South African Class 12B 4-8-2

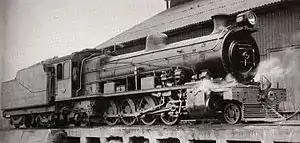
Class 12R no. 1931 at Port Elizabeth sheds, with Belpaire firebox, c. 1930

In 1920, the South African Railways placed thirty Class 12B steam locomotives with a 4-8-2 Mountain type wheel arrangement in service.